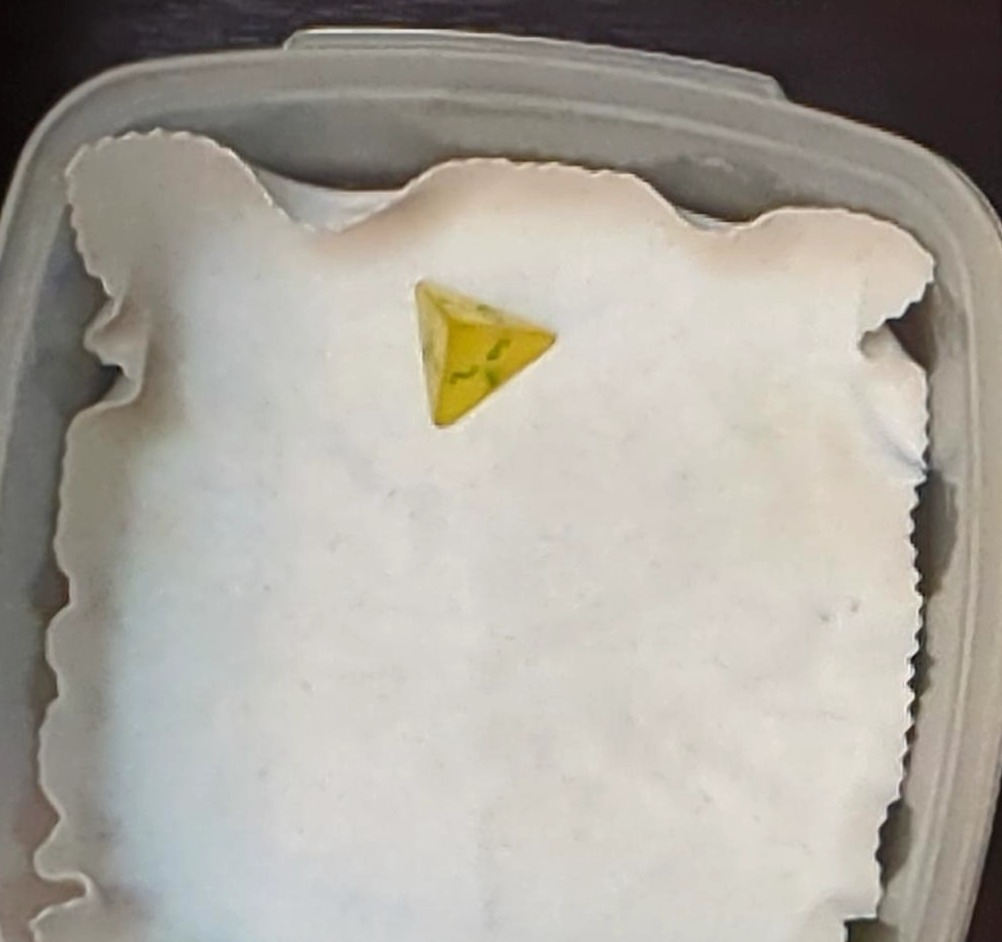
Dice in frame:
type: d4
value: 2
Label source: human
Face values trusted: no